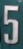
Number: 5